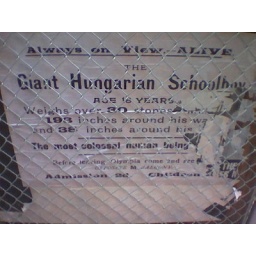
sign on building in NYC